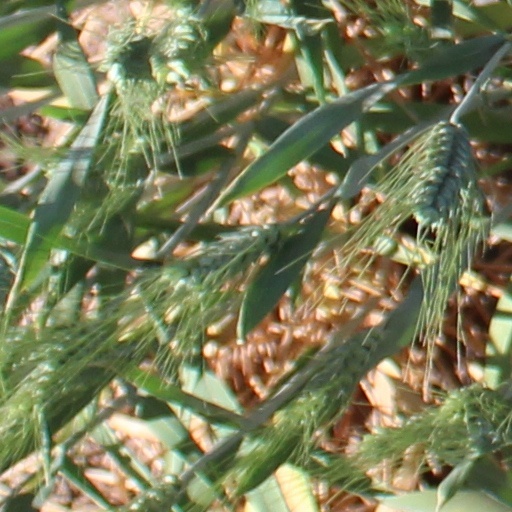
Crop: wheat